Sen Katayama

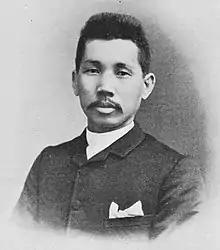
Katayama at 25 years old

Sugataro Yabuki was the second son born to Kunizo and Kichi Yabuki in 1859 in the Hadeki district of what would later become Japan's Okayama Prefecture. He was adopted by the Katayama family at nineteen and took the name Sen Katayama, becoming the Katayamas' "first son" after his birth mother was deserted by her husband. The adoption avoided Katayama's conscription and allowed him to continue his education. In his autobiography, , Katayama admitted that he was fortunate not to have been the first born in his birth family, as it saved him from some of the responsibilities that burdened some of his acquaintances.